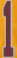
Number: 1